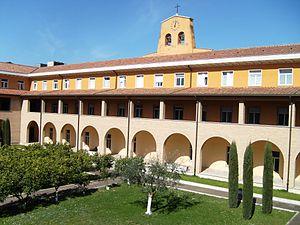
La Faculté pontificale de théologie Teresianum ou Faculté de théologie des saints Thérèse d'Avila et Jean de la Croix est une faculté de l’Église catholique basée à Rome, fondée par l'Ordre des Carmes déchaux. Elle enseigne les disciplines de sciences sociales et, en particulier, la théologie et la spiritualité.